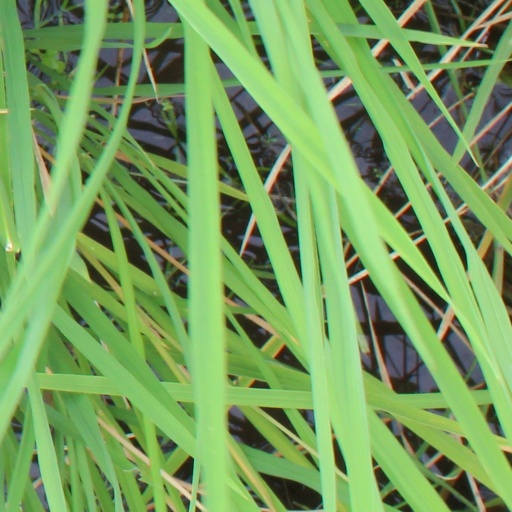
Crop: rice